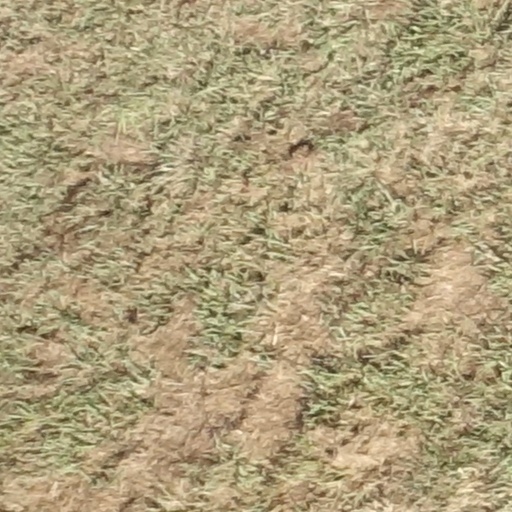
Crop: sorghum